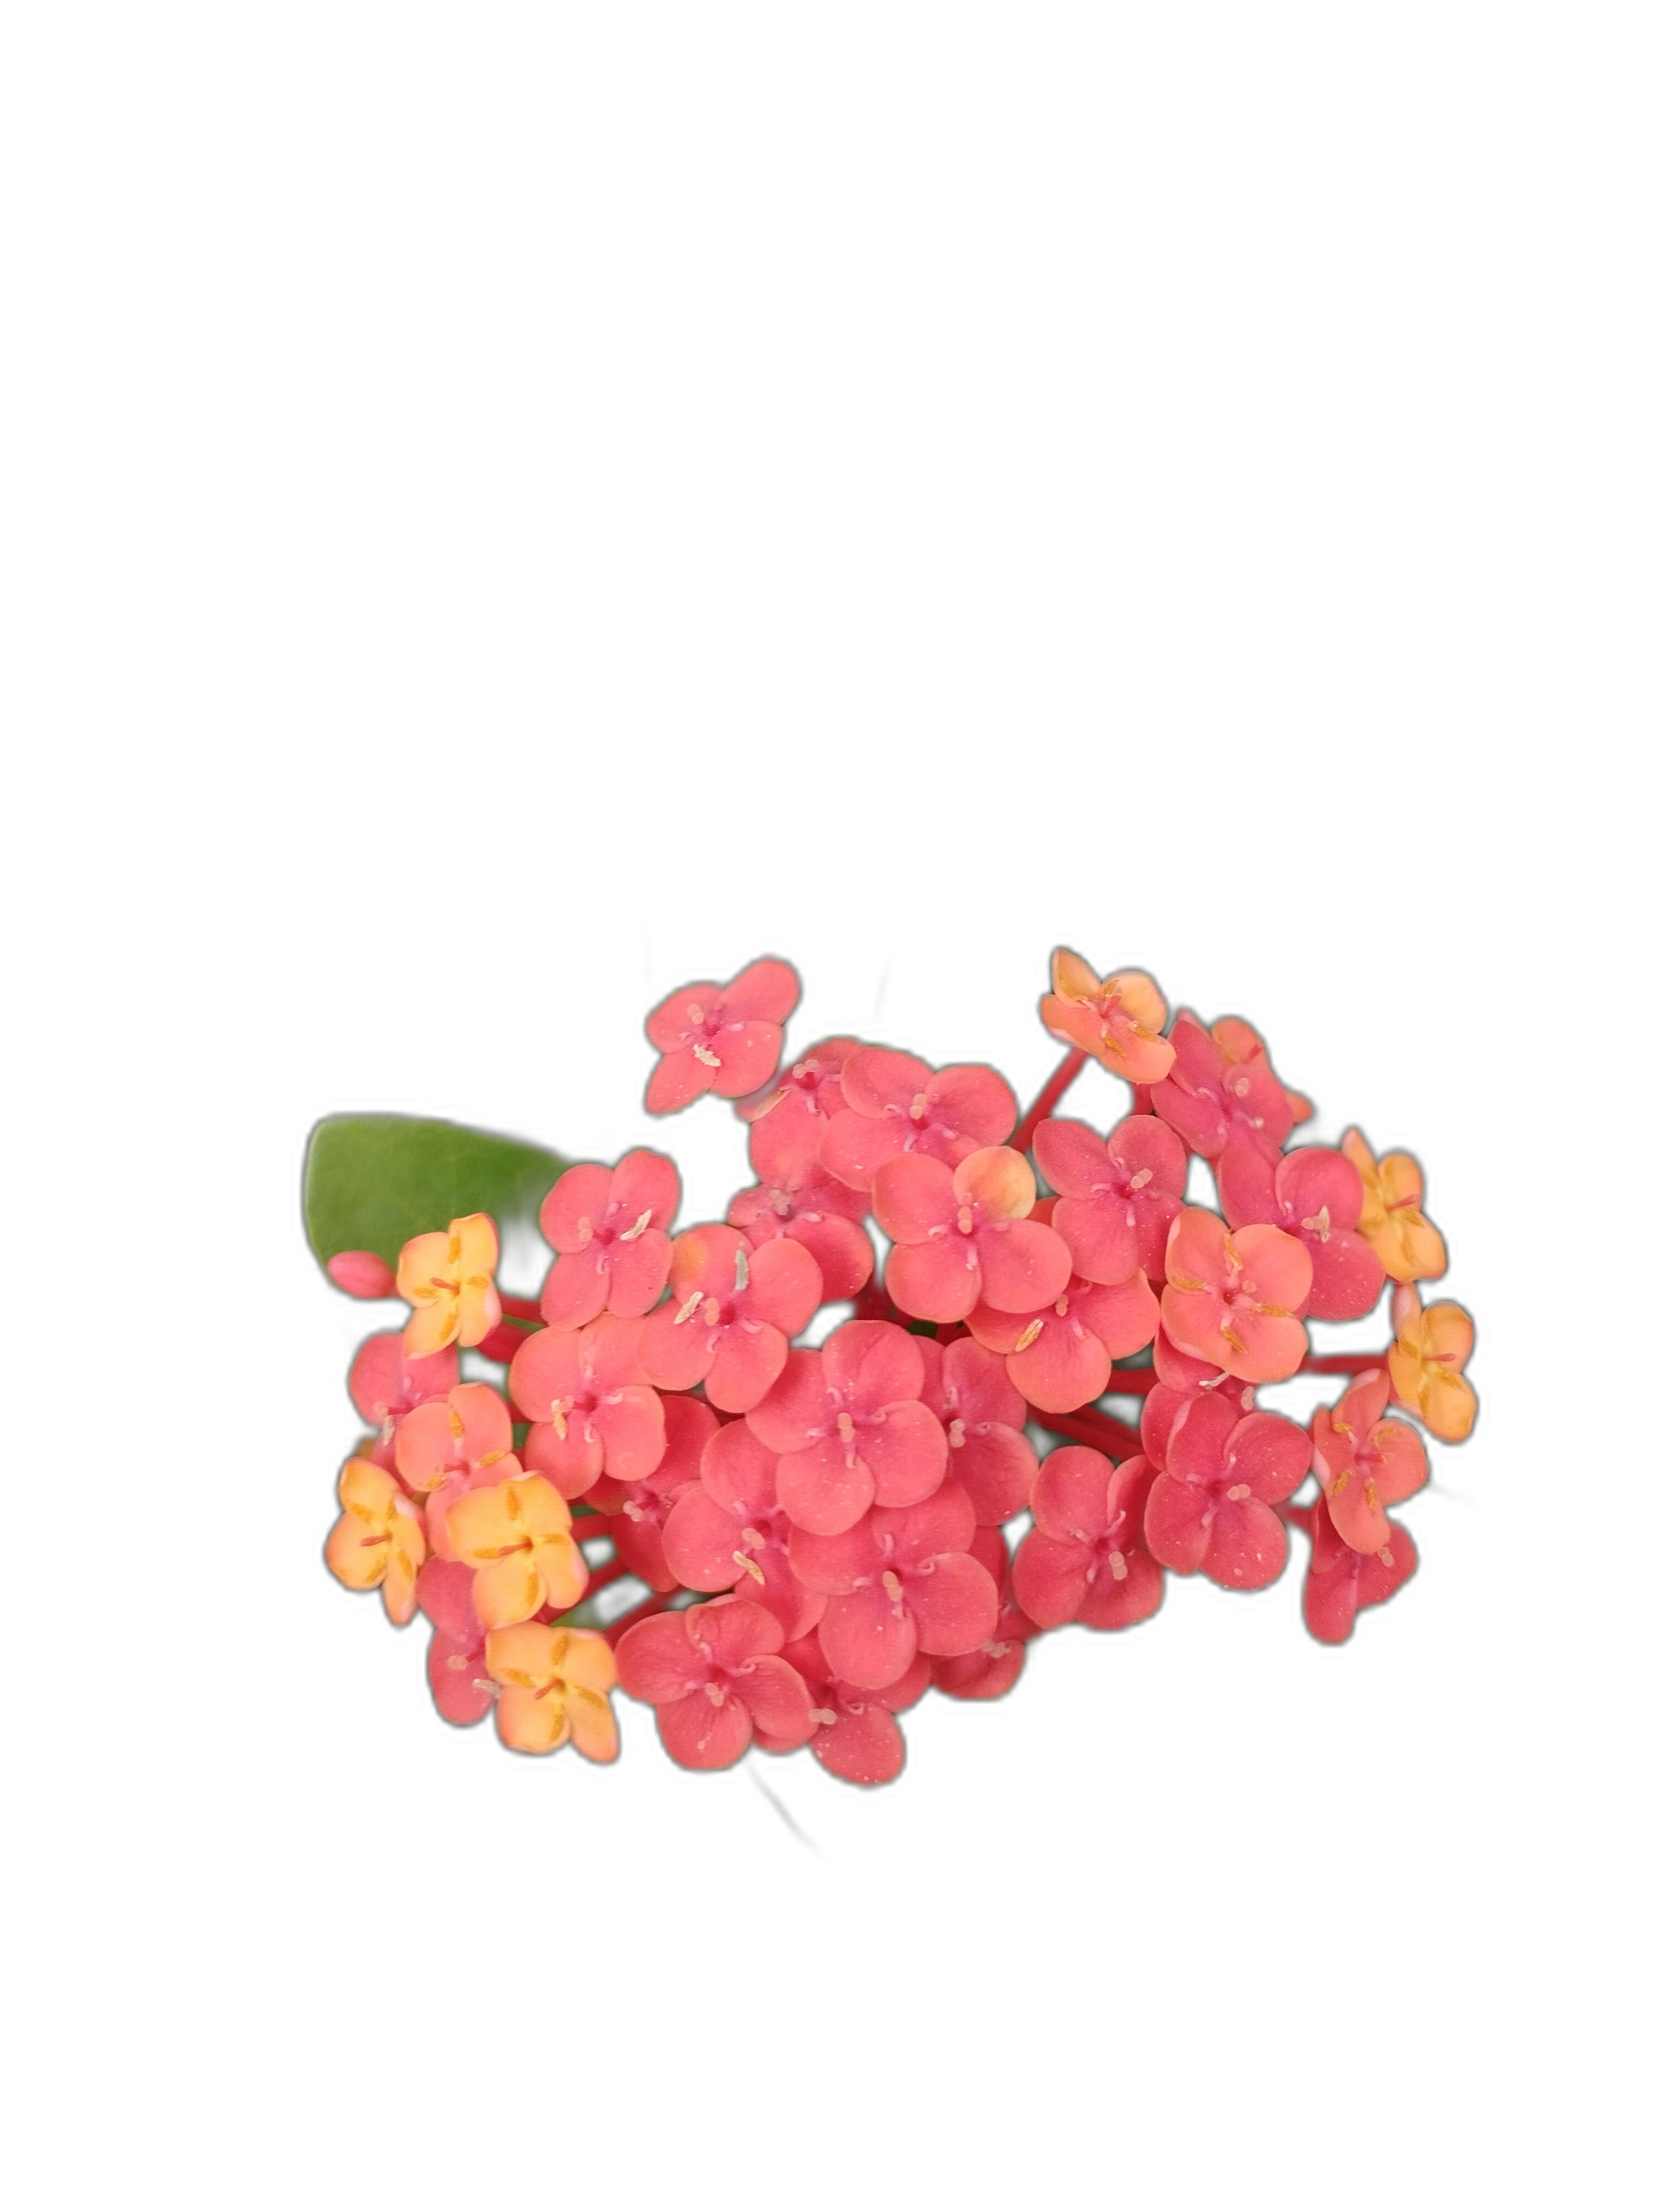
Label: Jungle geranium